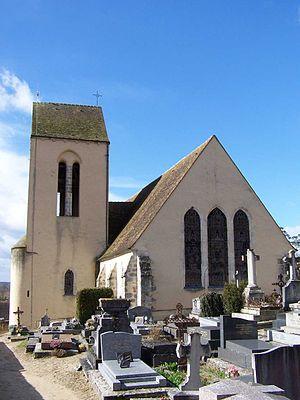
Église Saint-Jean-Baptiste de Saint-Léger-en-Yvelines (Yvelines, France)
L’église Saint-Jean-Baptiste est une église catholique située à Saint-Léger-en-Yvelines, dans le département des Yvelines.